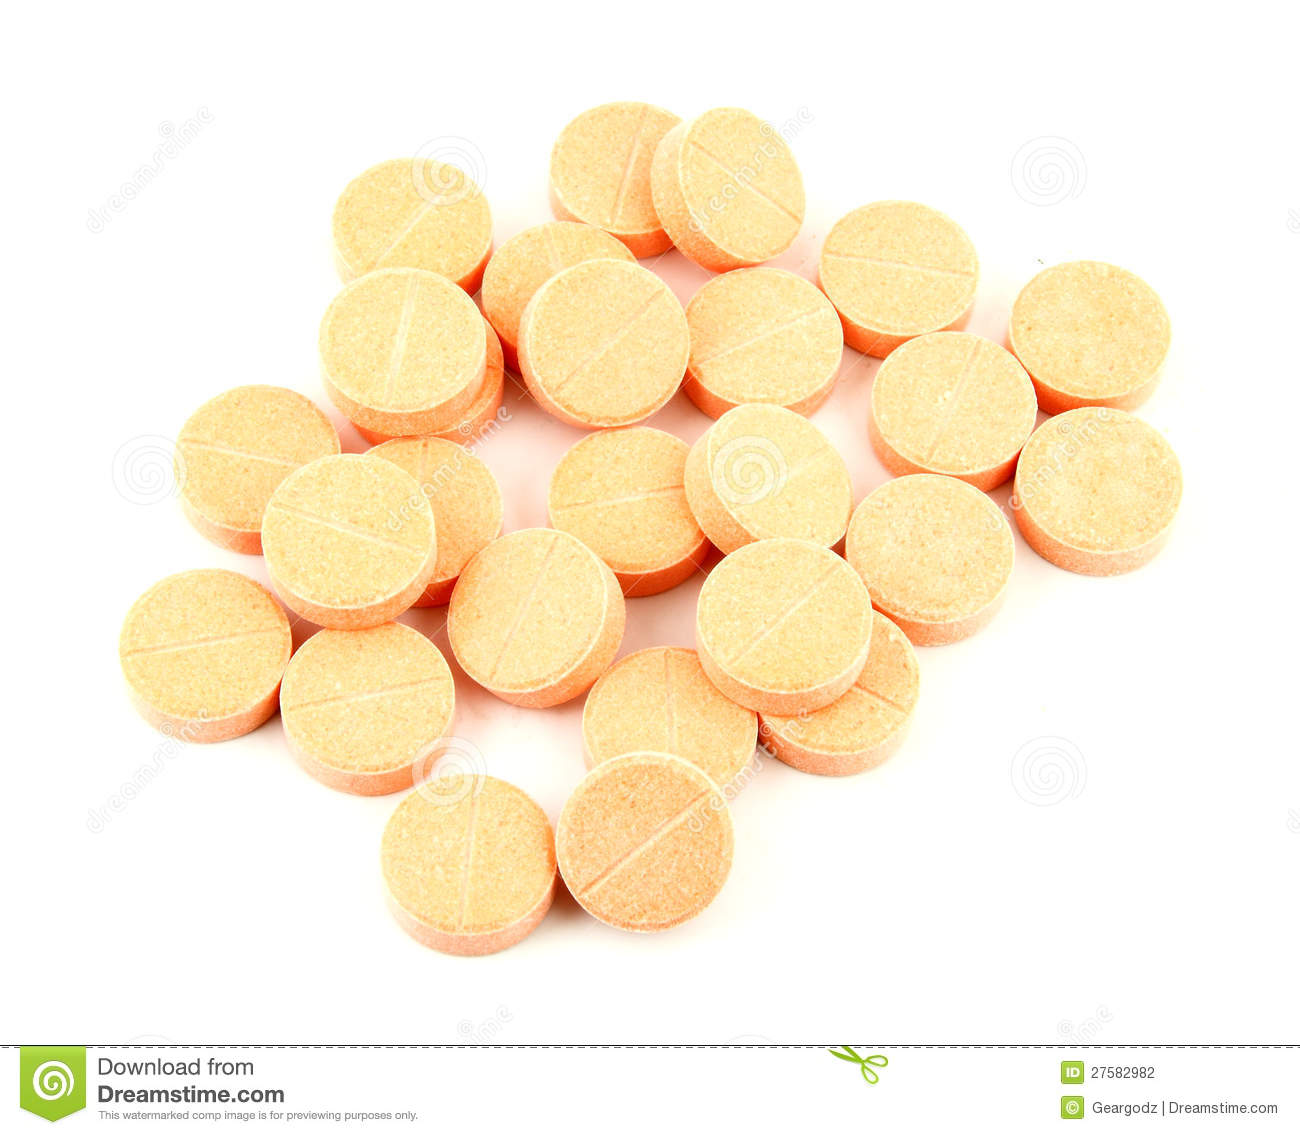
Label: plastic